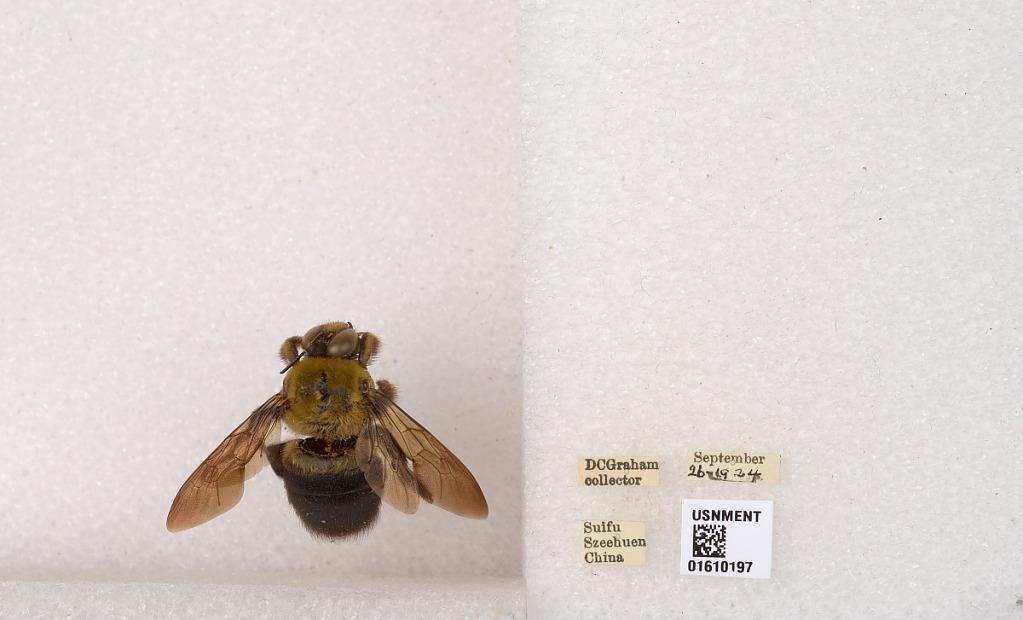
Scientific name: Xylocopa (Alloxylocopa) appendiculata appendiculata Smith
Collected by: D. Graham
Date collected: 1924-9-26
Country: China
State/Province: Sichuan
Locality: Suifu
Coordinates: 28.7706, 104.63